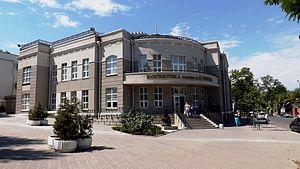
Taganrog est une ville portuaire et industrielle de l'oblast de Rostov, en Russie. Sa population s'élevait à 251 050 habitants en 2016 et l'agglomération avec les banlieues à 325 000 habitants.